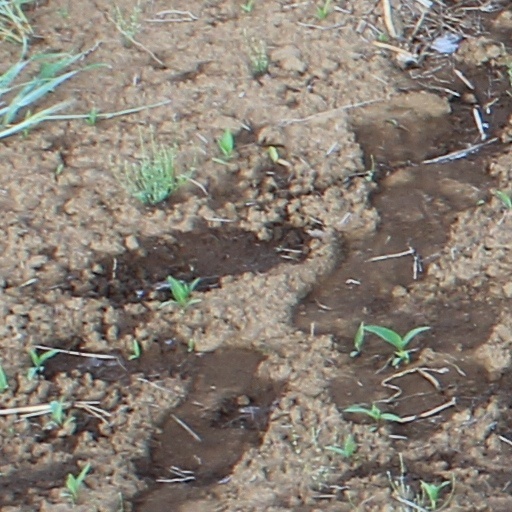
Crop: wheat